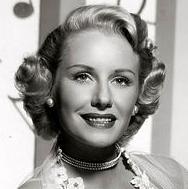
Age: 28